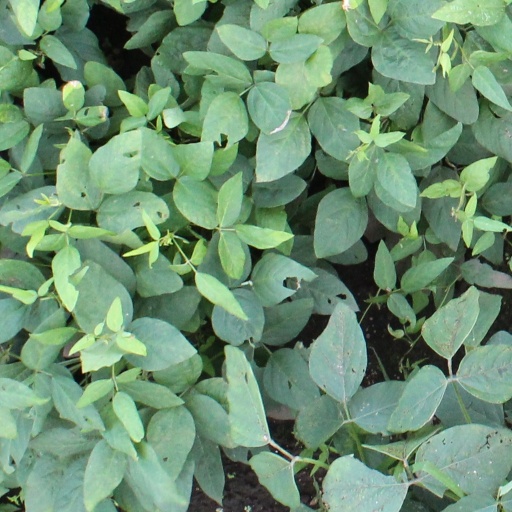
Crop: soybean